Lettuce hem

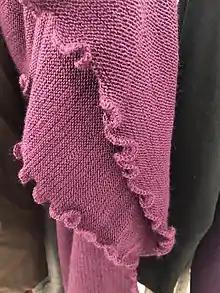
A knit shawl featuring a lettuce hem.

A lettuce hem is a frilled hem invented by Stephen Burrows. The hem was popular in the disco era for how it added movement to a garment.